Neyland railway station

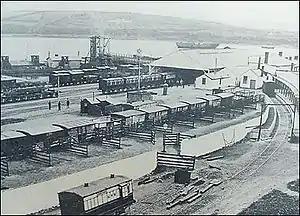
Neyland Station and Goods Yard, ca. 1880

Neyland railway station was on the north bank of the Milford Haven Waterway in Pembrokeshire, Wales.